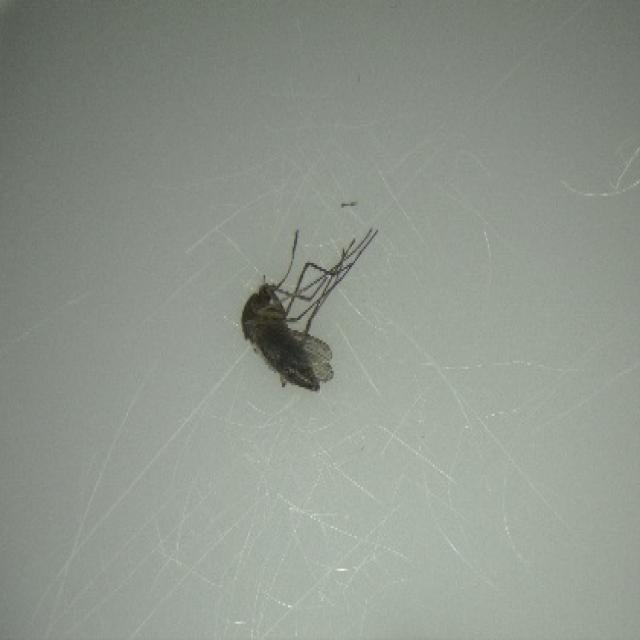
Species: culex_tritaeniorhynchus